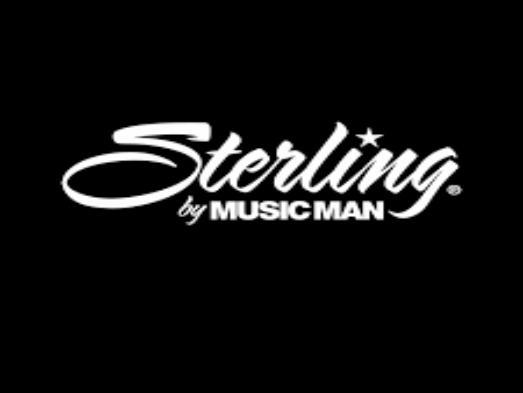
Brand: music man-1
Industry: Leisure